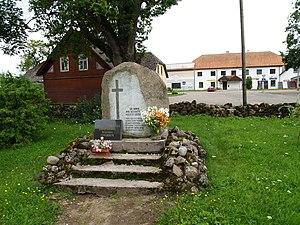
Aloja est une ville du nord de la Lettonie, située près de la frontière avec l'Estonie à 120 kilomètres de Riga et à 44 kilomètres de Valmiera. Elle a 1 354 habitants pour une superficie de 2,76 km².